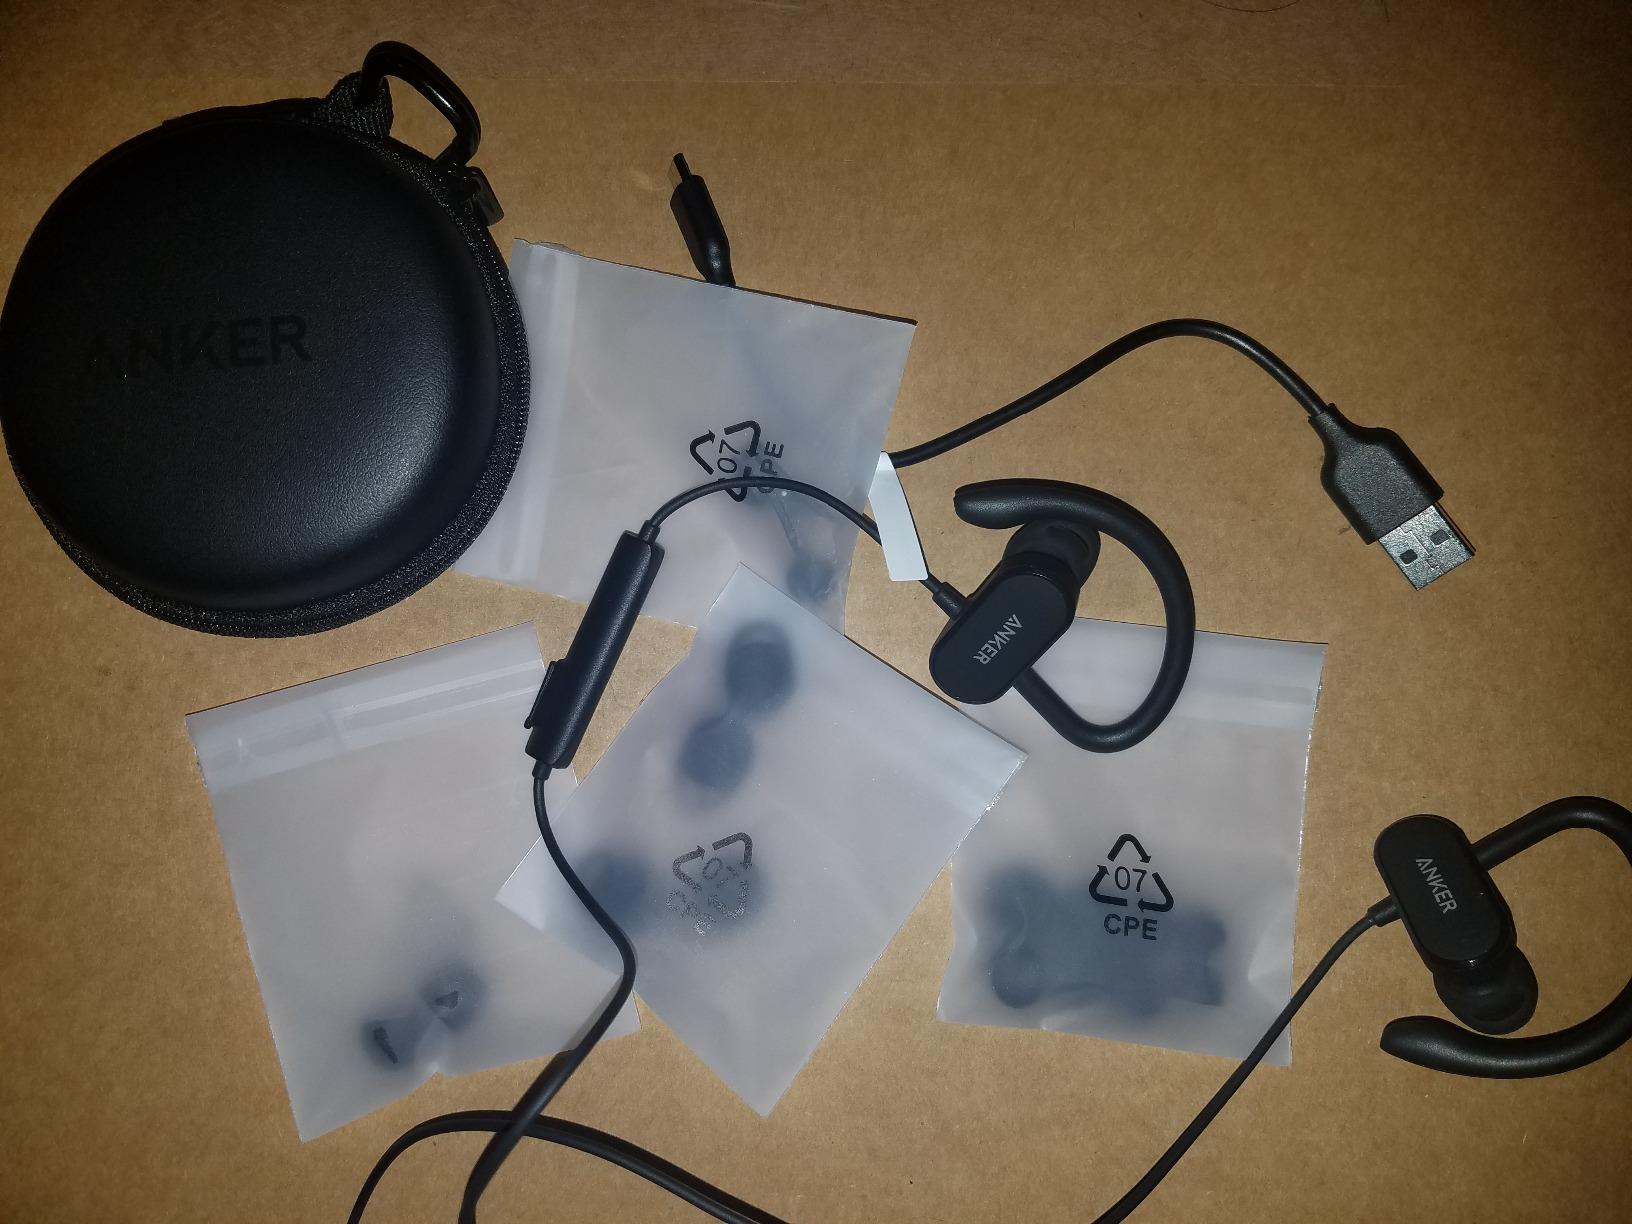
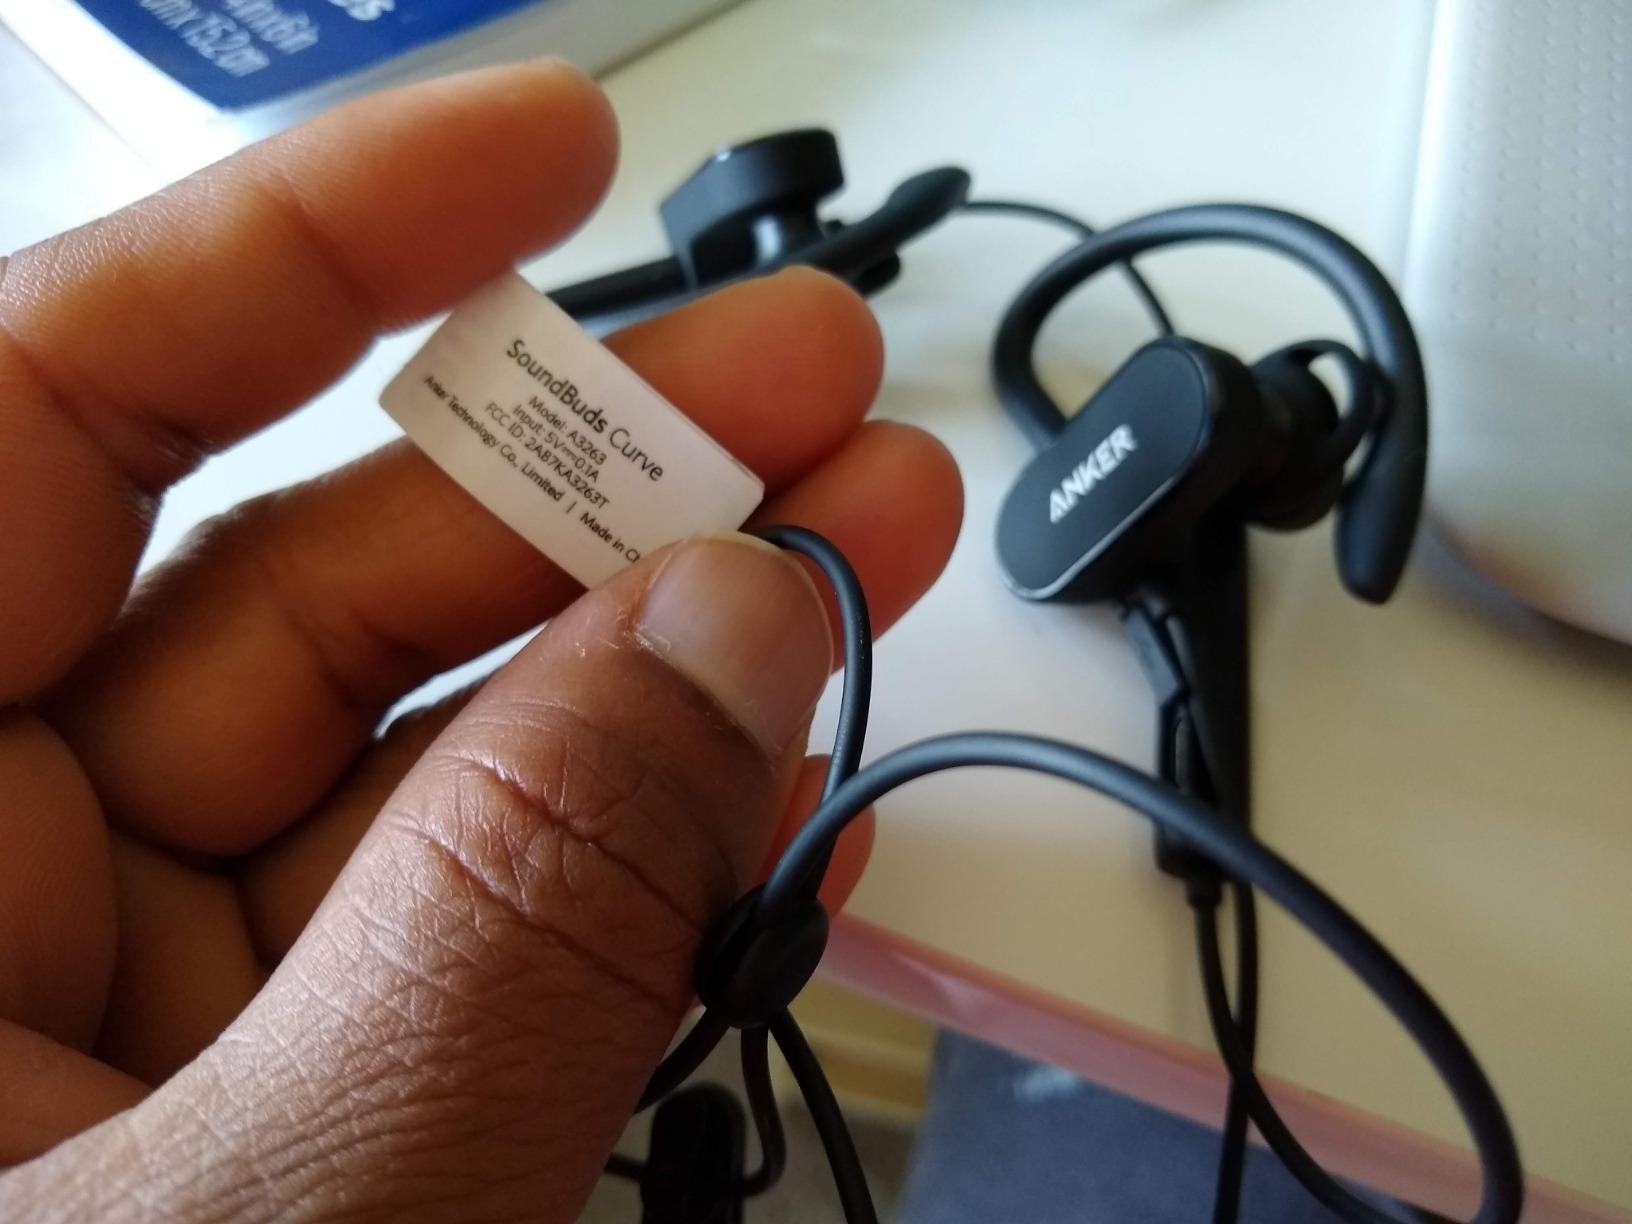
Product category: headphones
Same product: yes